Andy Byford

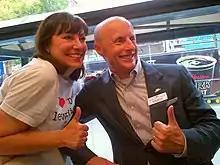
Byford with Toronto City Councillor Maria Augimeri at Spadina Station in 2014

Byford launched a Five-Year Corporate Plan in 2013 to "modernize the TTC", "transform our culture", "renew our equipment", and "update our processes" with a goal to "transform the TTC and deliver on our vision of a transit system that makes Toronto proud". This ambition was realized in June 2017 when the TTC was awarded the American Public Transportation Association (APTA) award for the 2017 Outstanding Transit System of the Year. In reaction to the award, Torontonians noted their experience of frequent delays and overcrowding, and members of a transit advocacy group mocked the award, given the underfunding of the TTC.